Alistair Slater (cyclist)

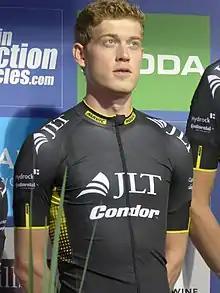
Slater at the 2016 Tour of Britain

Alistair Slater (born 11 February 1993) is a British road and track cyclist, who currently rides for British amateur team Clancy Briggs Cycling Academy.